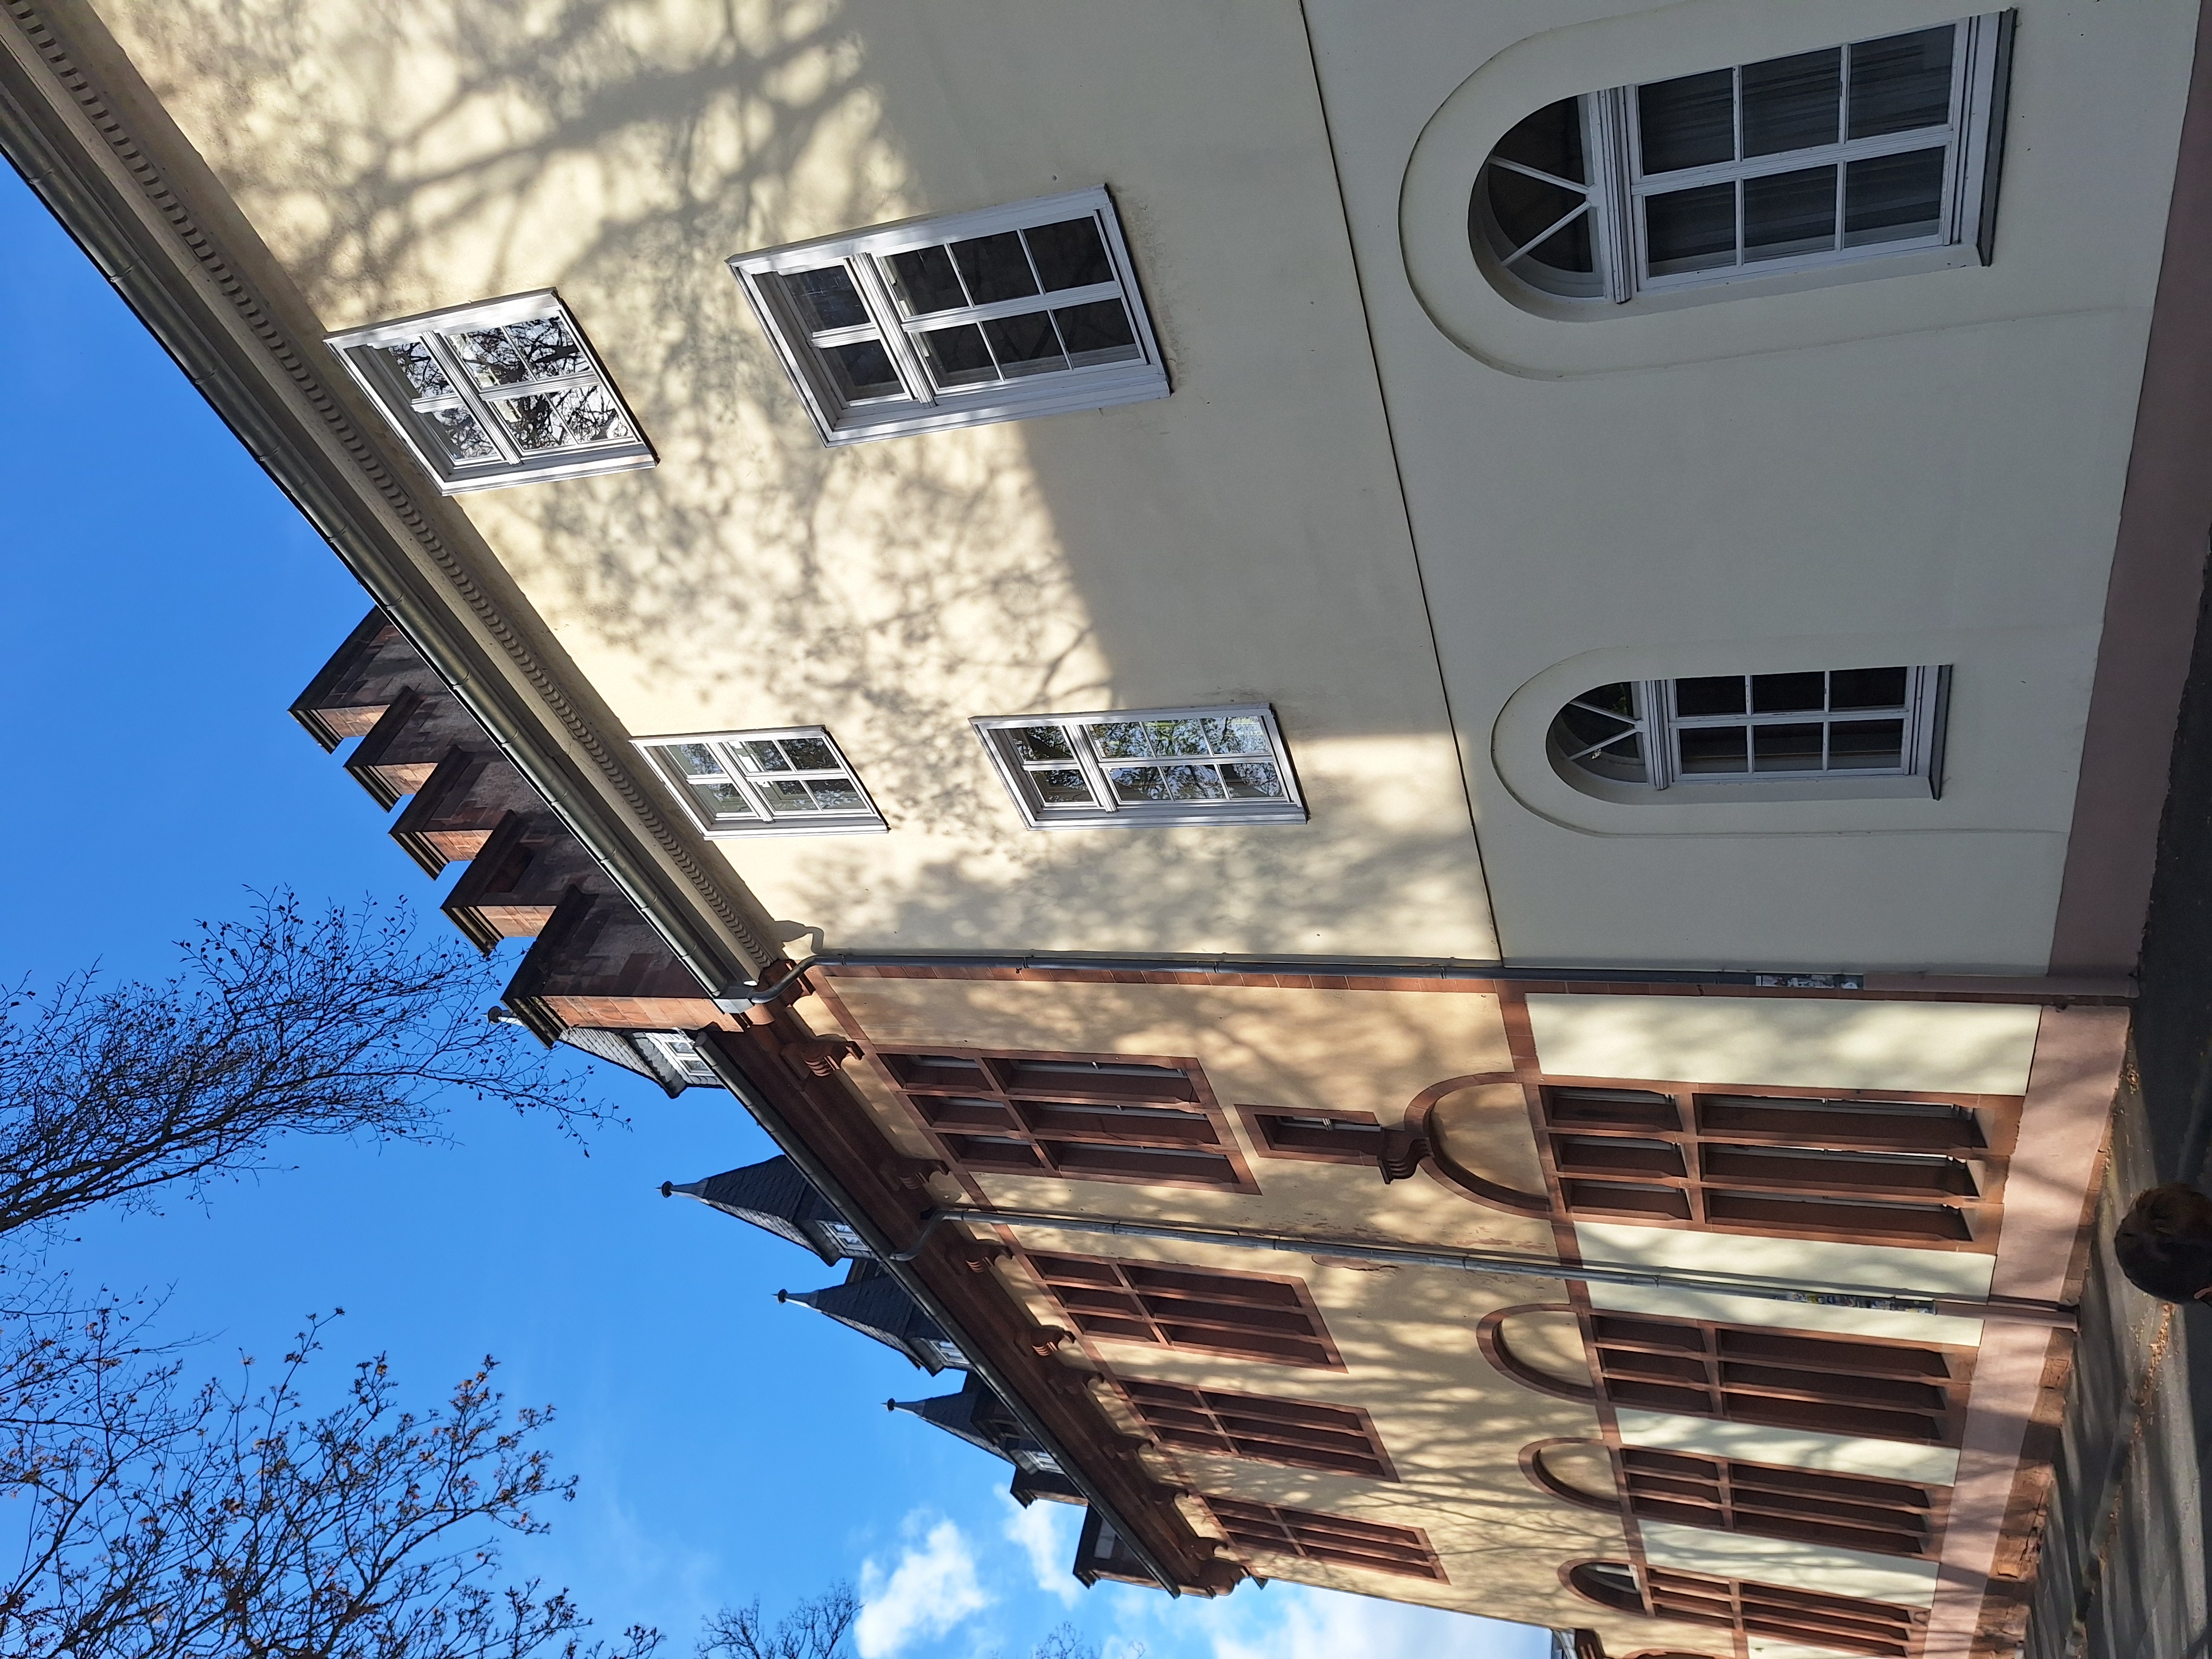
Building: Renthof 6